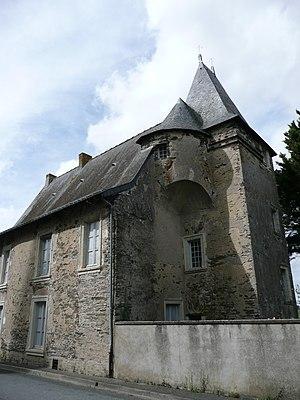
Freigné - Manoir de Ghaisne
Cet article recense les monuments historiques en Loire-Atlantique, en France, répertoriés sur la base Mérimée.
Le manoir de Ghaisne est un manoir situé à Vallons-de-l'Erdre dans le département de Loire-Atlantique, Pays de la Loire, en France.
Freigné est une ancienne commune de l'Ouest de la France, située auparavant dans le département de Maine-et-Loire, en région Pays de la Loire et devenue le 1ᵉʳ janvier 2018 une commune déléguée de la commune nouvelle de Vallons-de-l'Erdre en Loire-Atlantique.